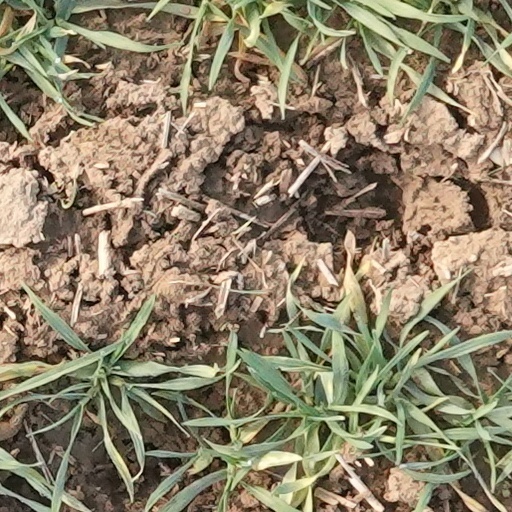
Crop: wheat